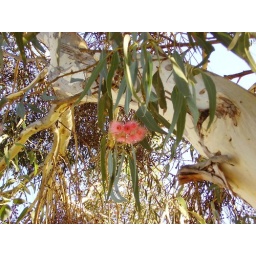
gum tree in flower